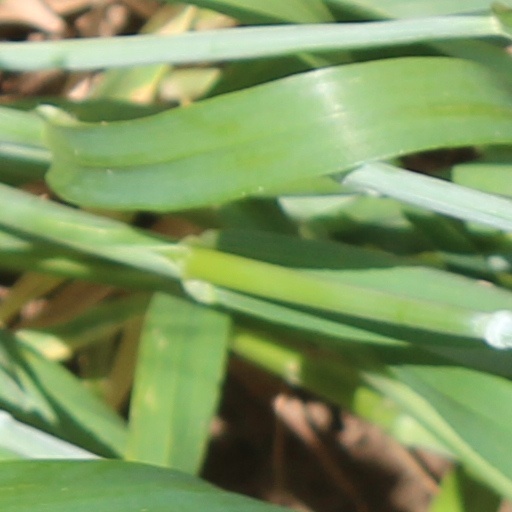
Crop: wheat